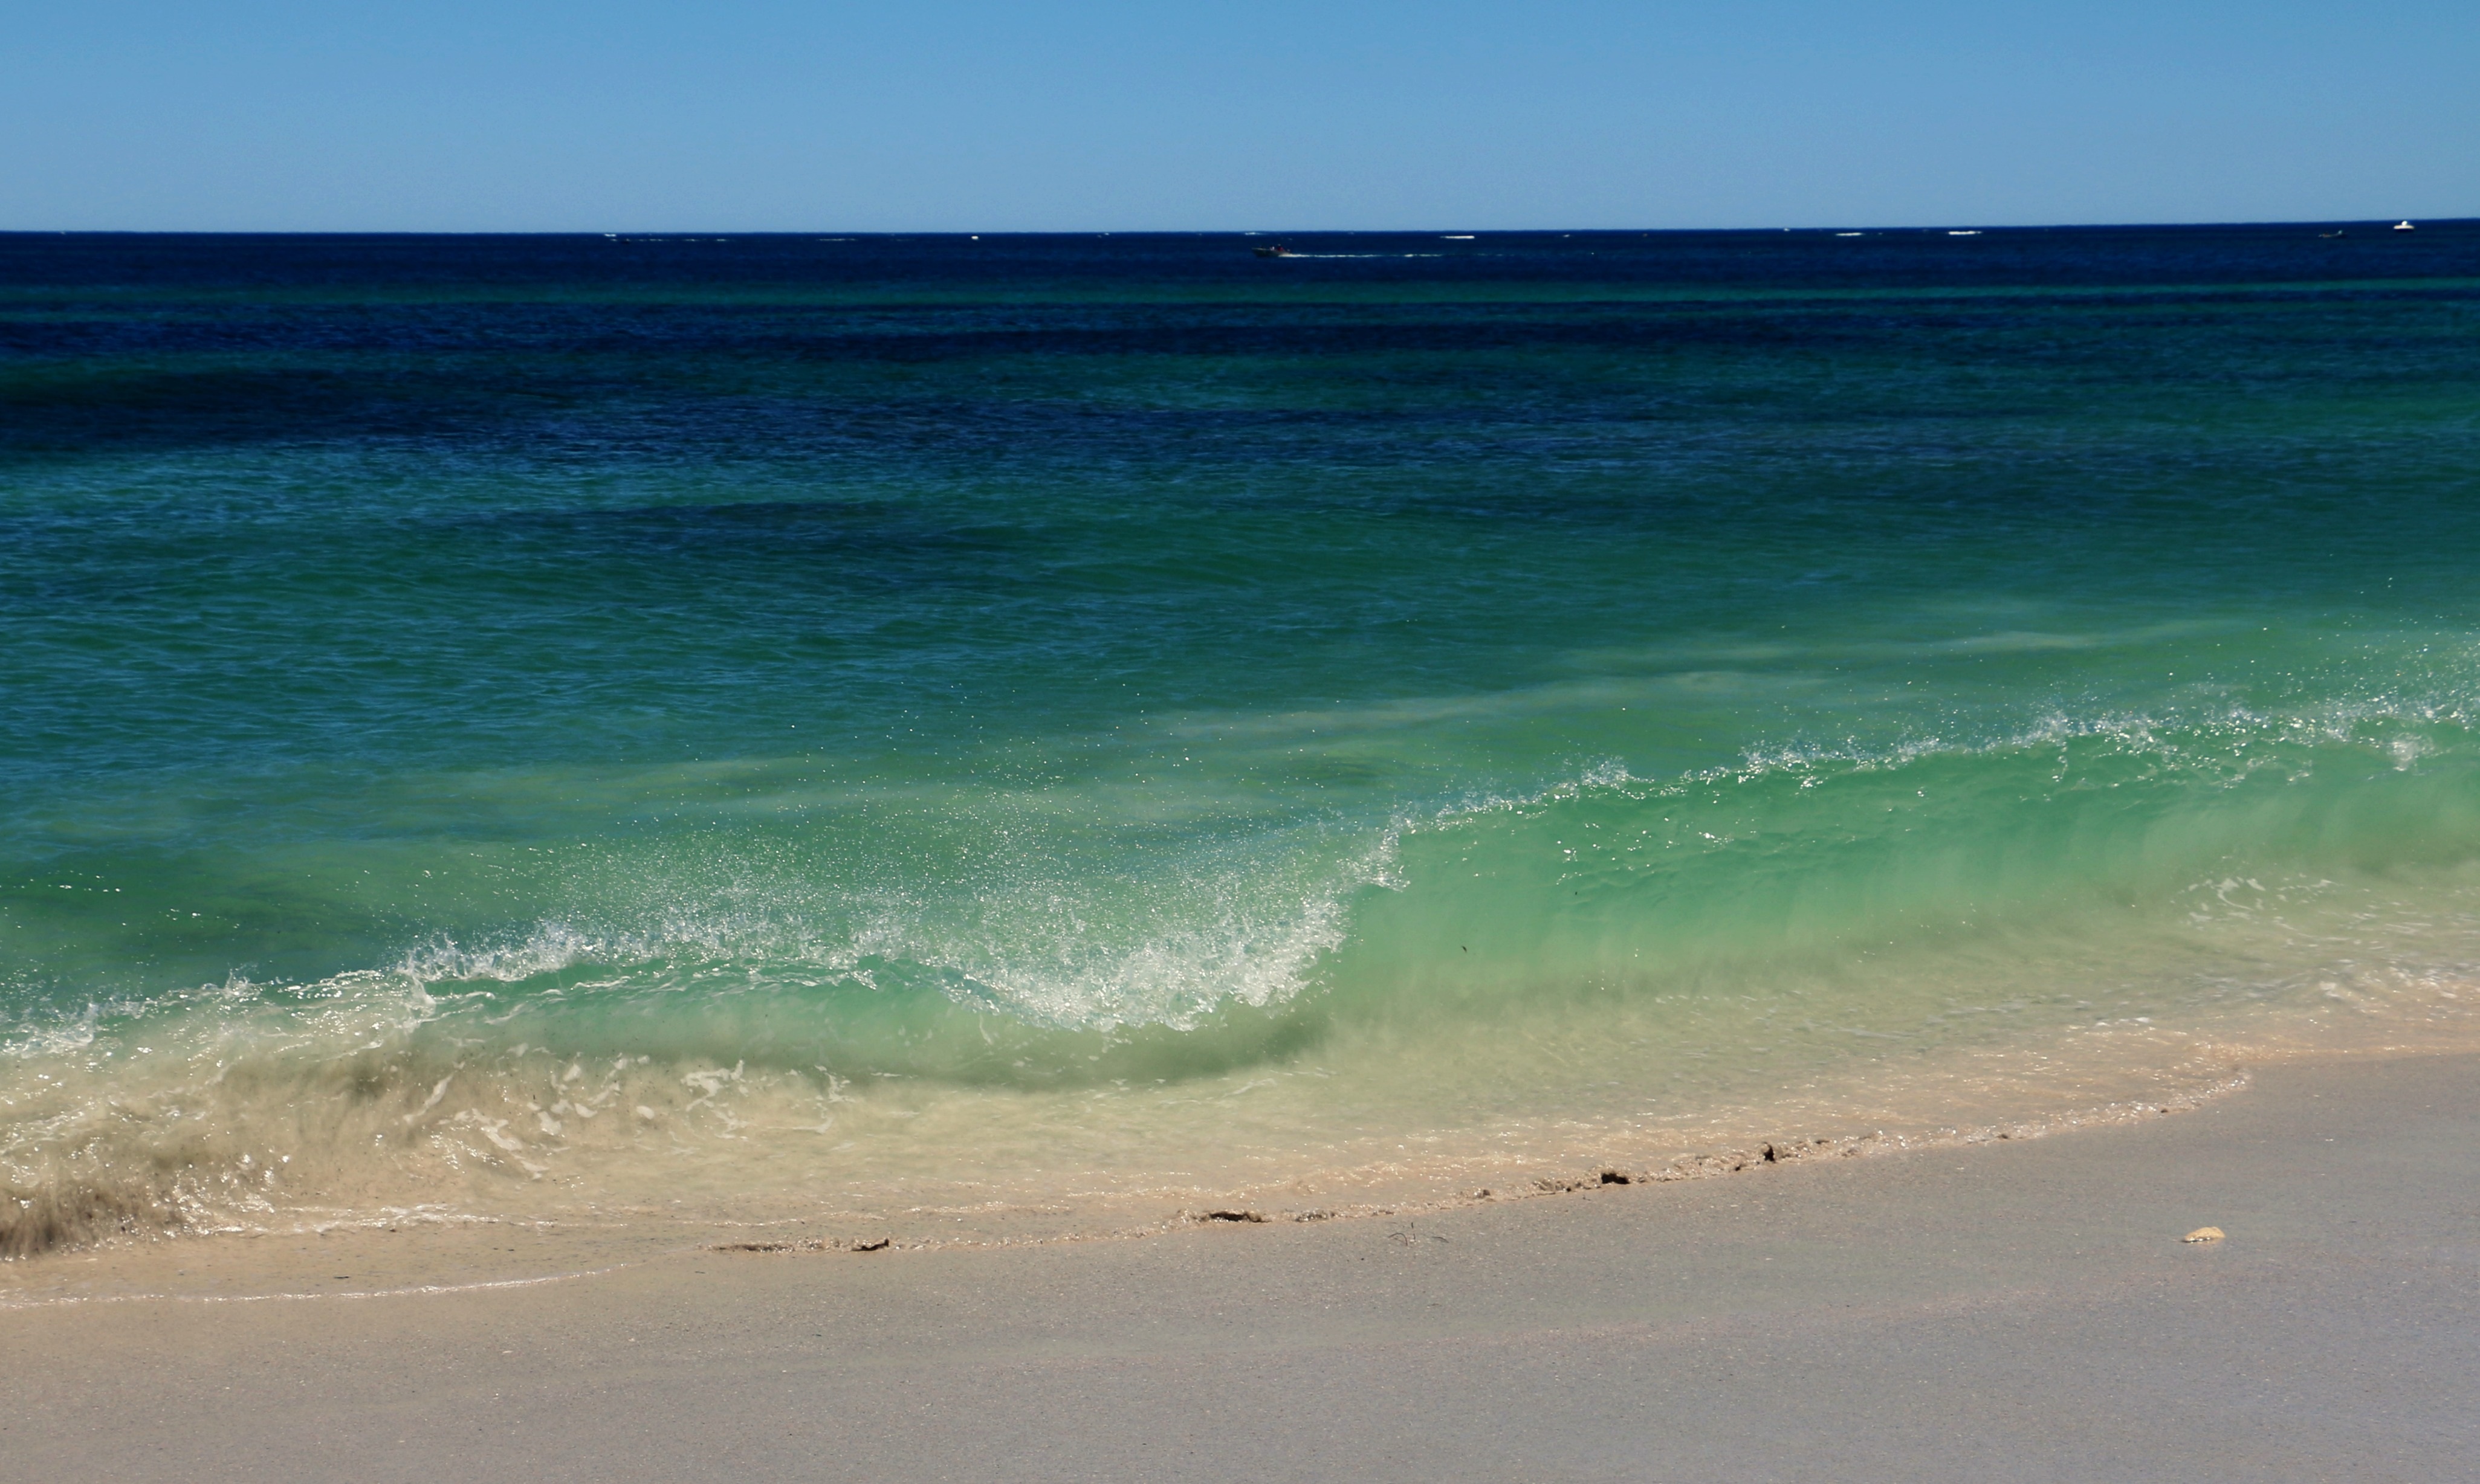
beach, sea, coast, water, sand, ocean, horizon, shore, wave, summer, clear, seascape, calm, bay, blue, body of water, aqua, marine, cape, wind wave